Rules of basketball

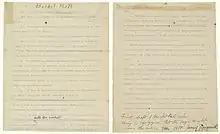
Typewritten first draft of the rules of basketball by Naismith

On 15 January 1892, James Naismith published his rules for the game of "Basket Ball" that he invented: The original game played under these rules was quite different from the one played today as there was no dribbling, dunking, three-pointers, or shot clock, and goal tending was legal.